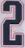
Number: 2